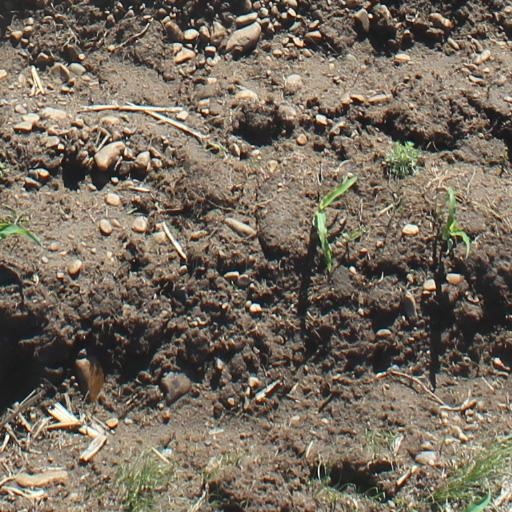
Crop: maize; corn